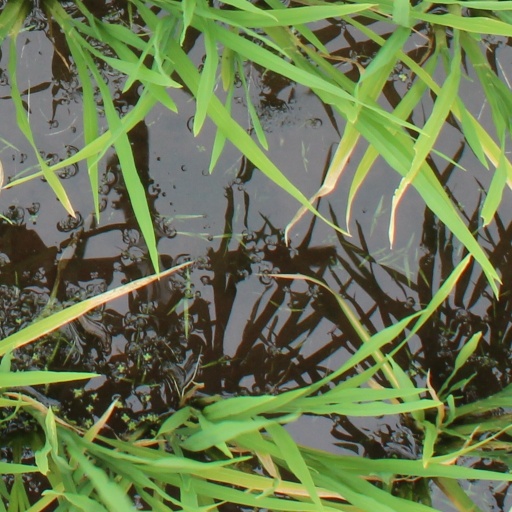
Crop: rice